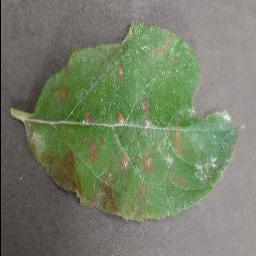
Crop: apple
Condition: cedar_rust